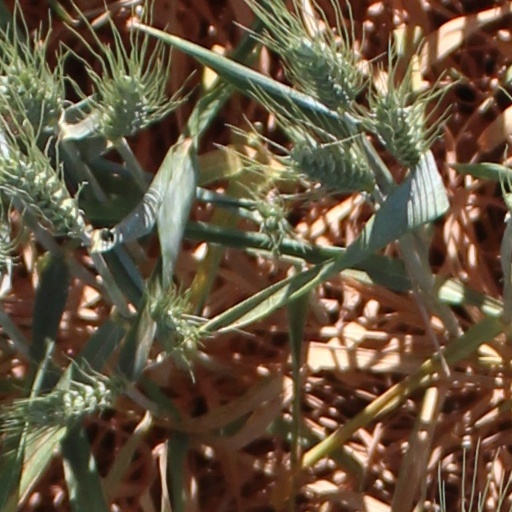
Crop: wheat